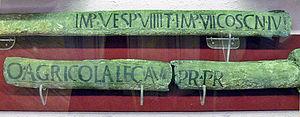
La plomberie est un métier très ancien, dont l'origine remonte à la construction des pyramides en Égypte antique ; attesté par des tuyaux en cuivre vieux de 4 500 ans, c'est un métier qui n'a cessé de s'améliorer et de se développer au cours des siècles et des générations de plombiers qui l'on servi.